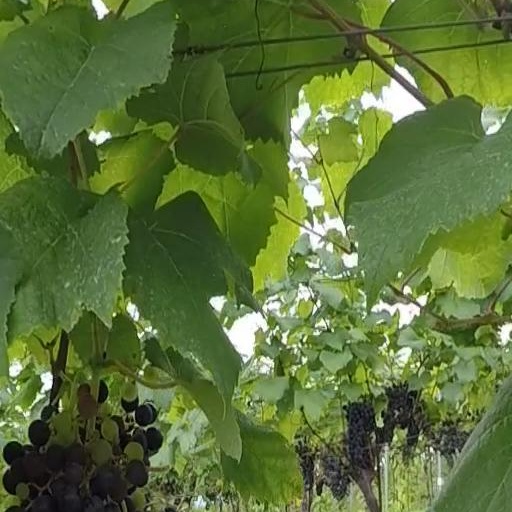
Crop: grape